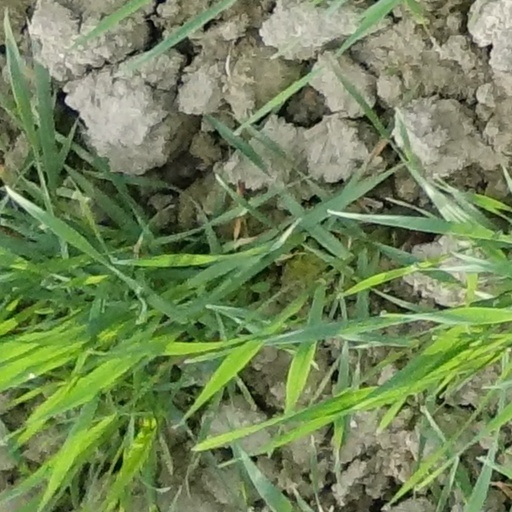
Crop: wheat